Eisriesenwelt

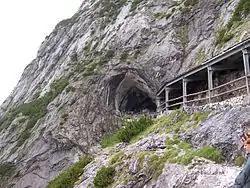
Entrance of the cave

The cave is open from May 1 to October 26 every year. Its operating hours are 9:00 a.m. to 4:30 p.m. in July and August and 9:00 a.m. to 3:30 p.m. in May/June and September/October. Temperatures inside the cave are usually below freezing, and warm clothing is recommended. Photography is not permitted once visitors are inside the cave.